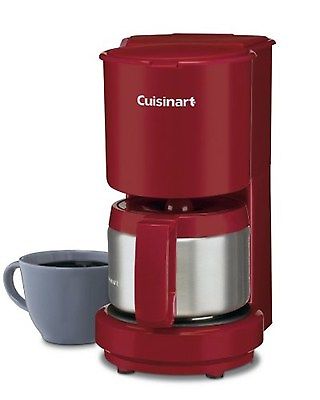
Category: coffee maker